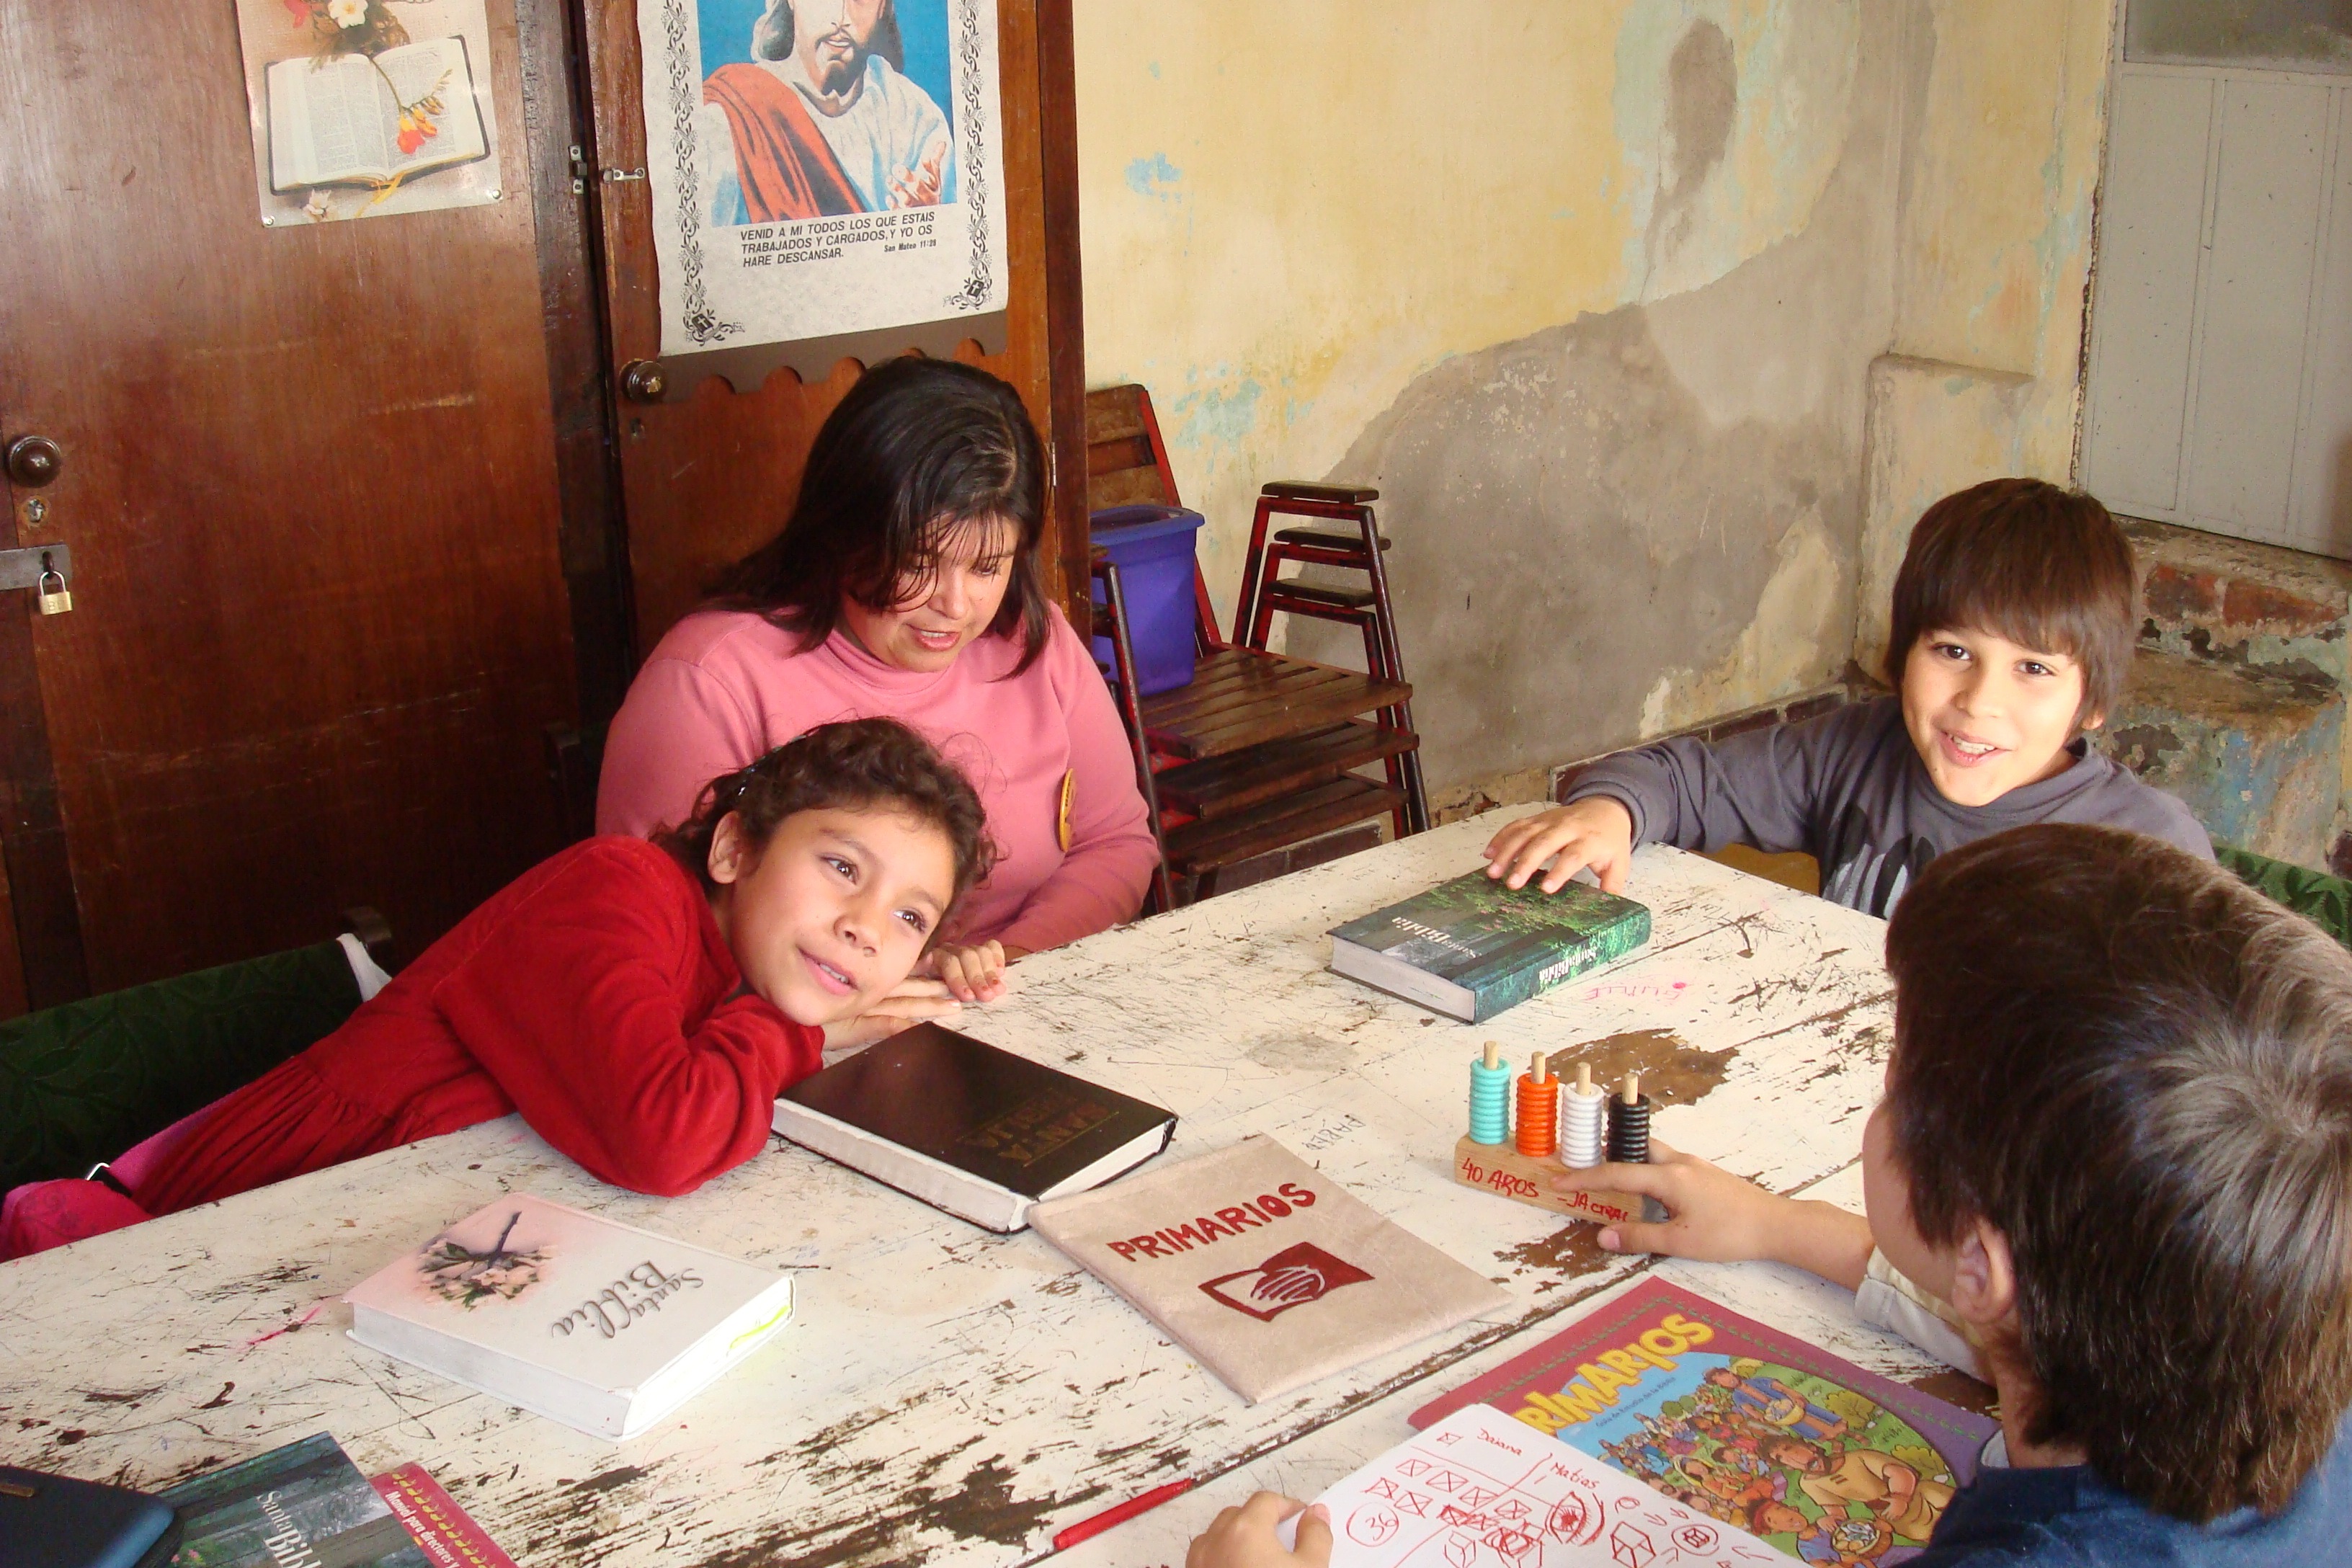
person, people, play, reading, child, smile, art, children, faces